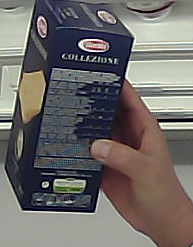
Product: barilla_lasagne